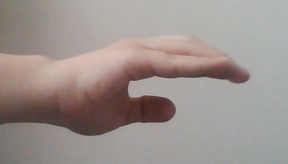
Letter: jeem